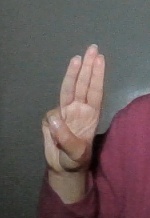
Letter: thaa